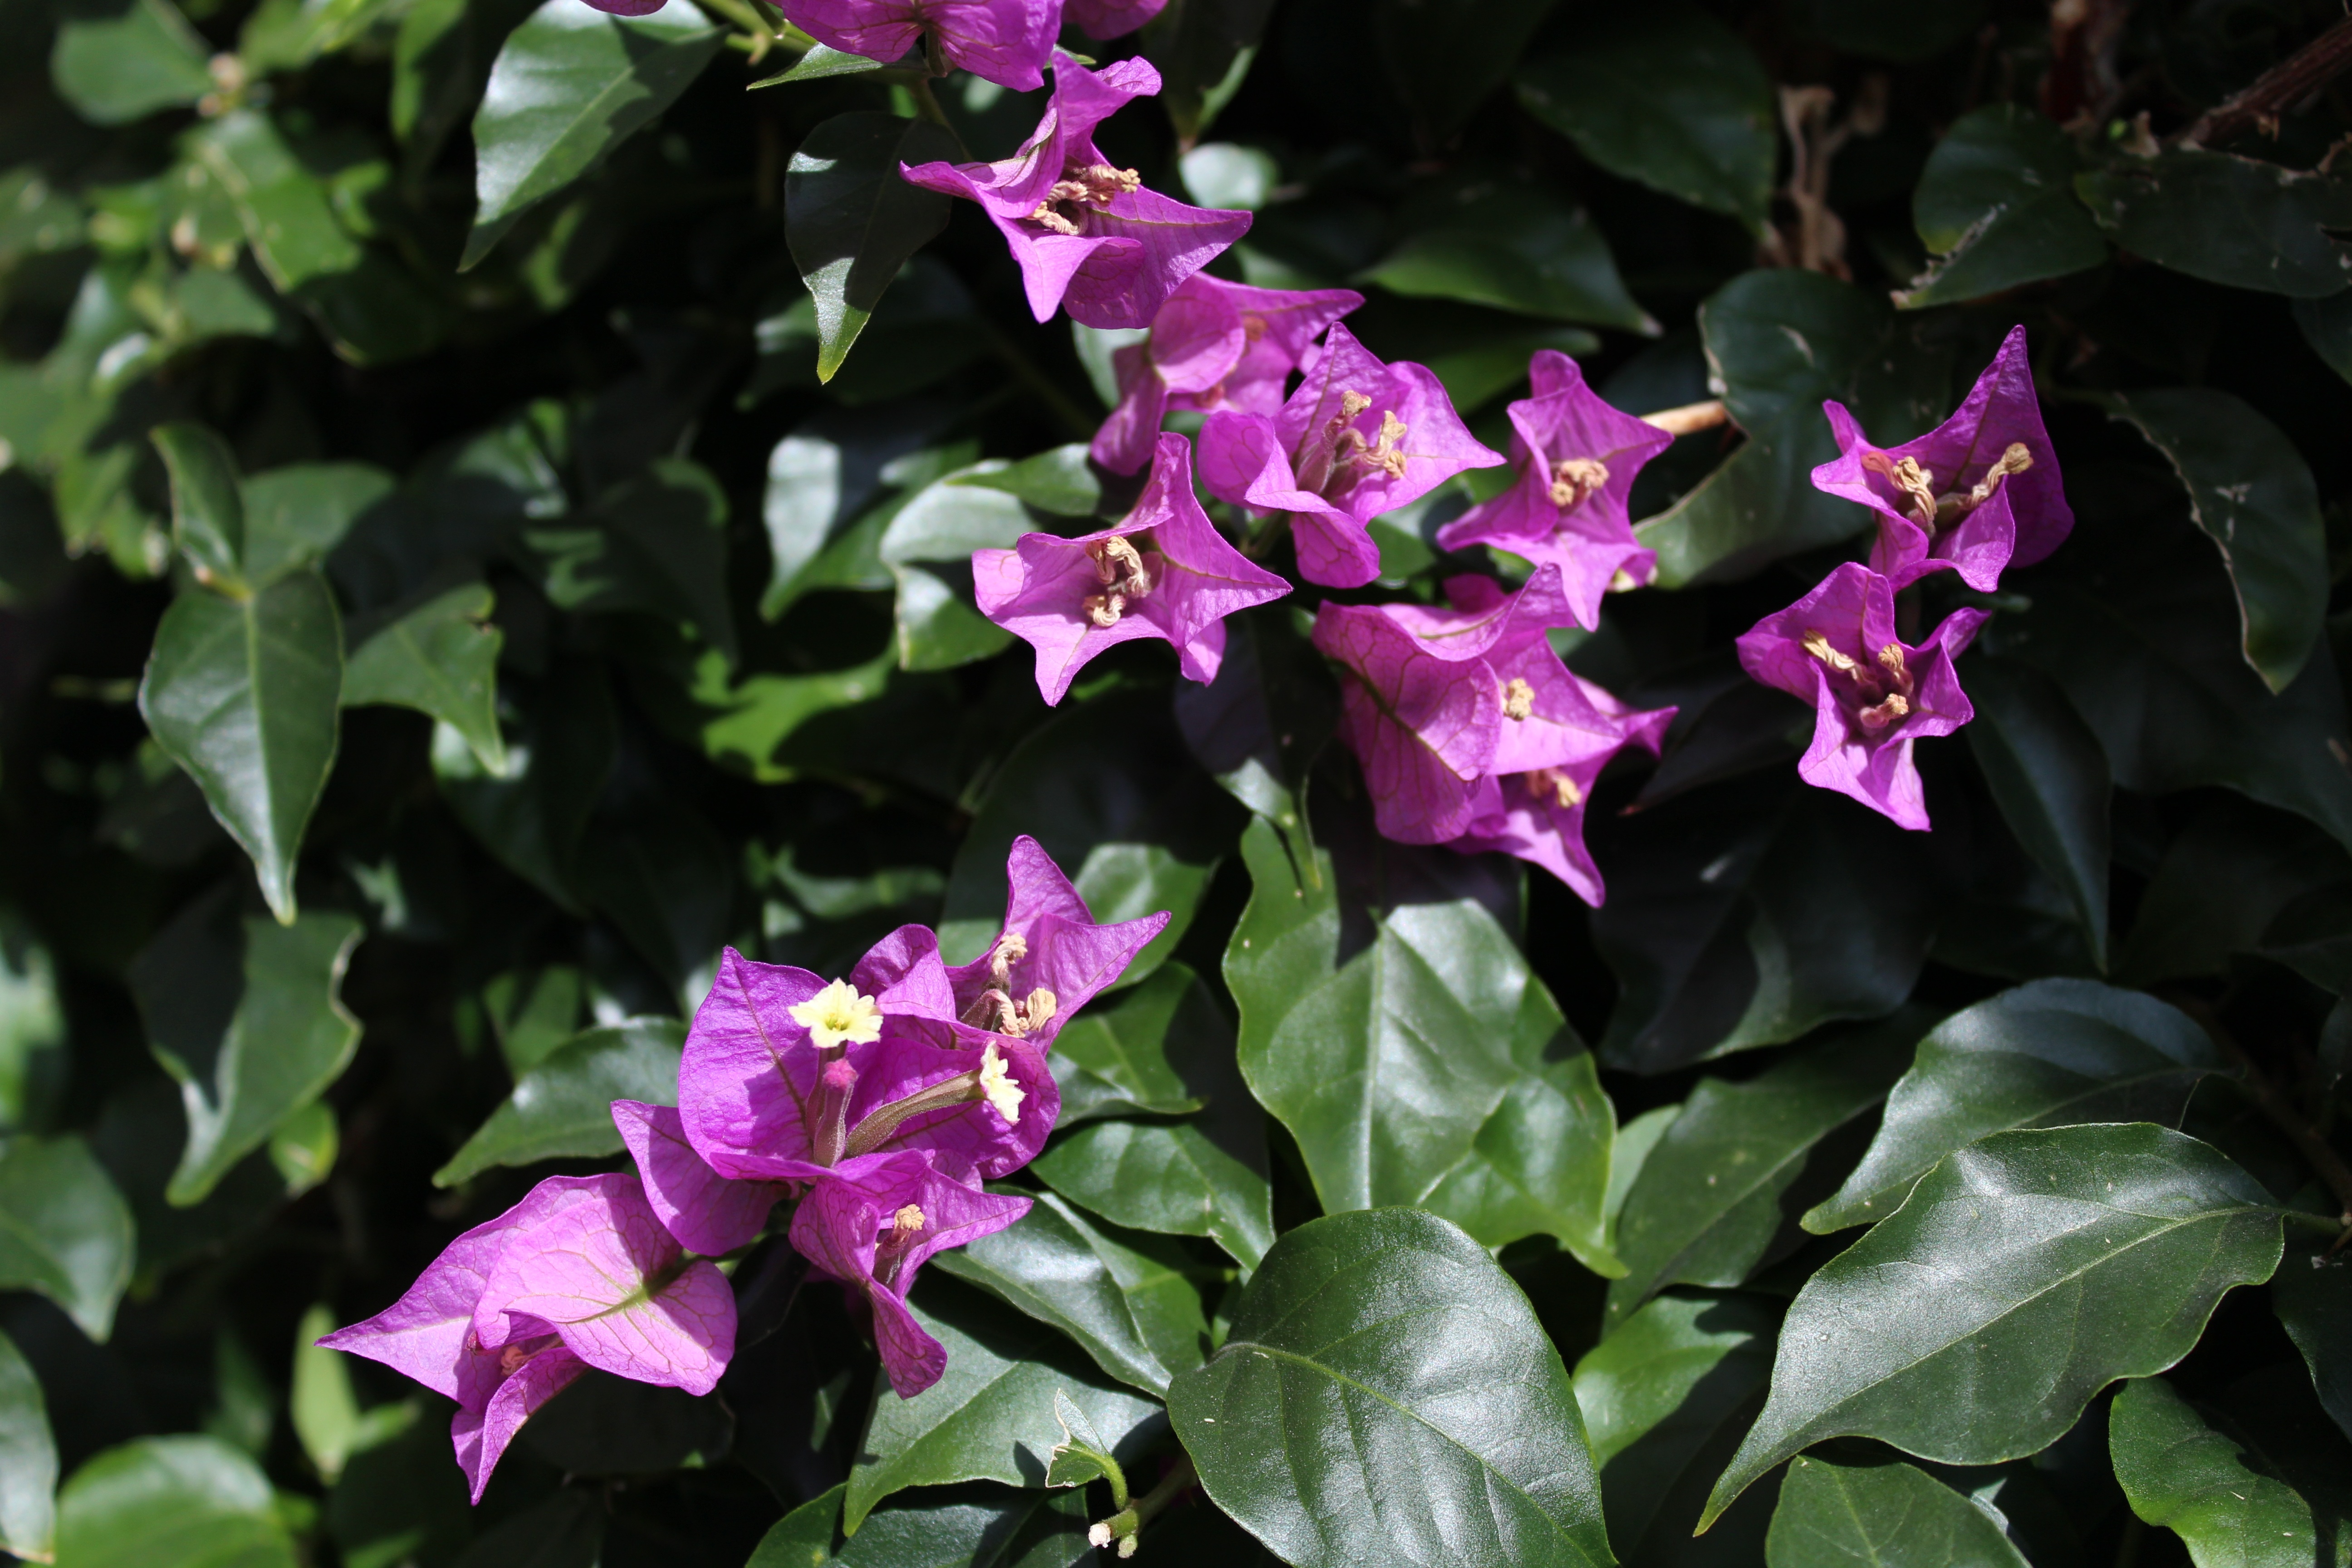
plant, flower, botany, flora, plants, flowers, trees, shrub, bougainvillea, flowering plant, land plant